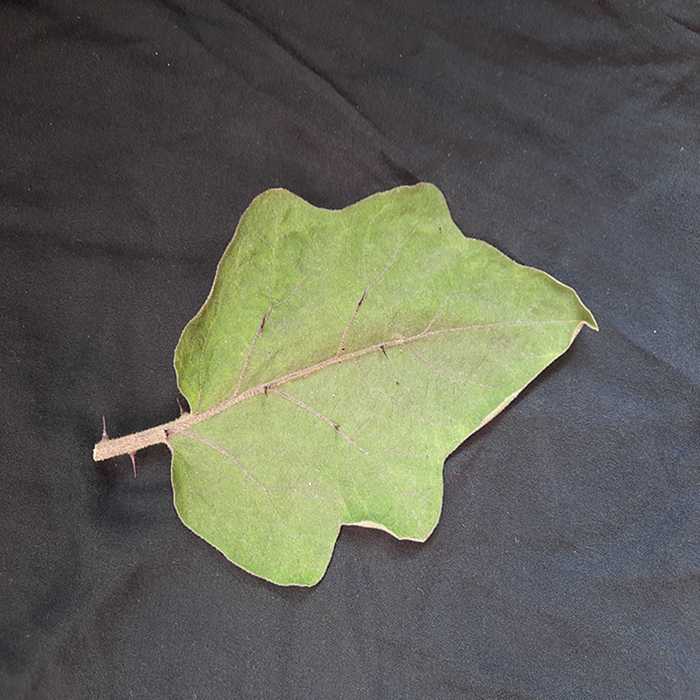
Plant: Eggplant
Label: Eggplant fresh leaf